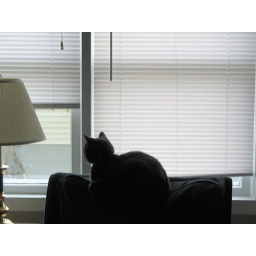
my sister's cat sitting by the window. It's getting cold so he'd rather be inside.